Sports in Mizoram

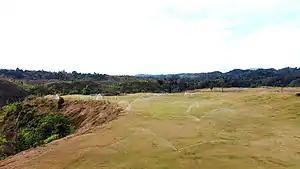
Thenzawl Golf Course, Mizoram

The Thenzawl Golf Course, a scenic 18-hole facility spanning 105 acres, opened in 2020 and hosts regional tournaments. It has boosted sports tourism in Mizoram.